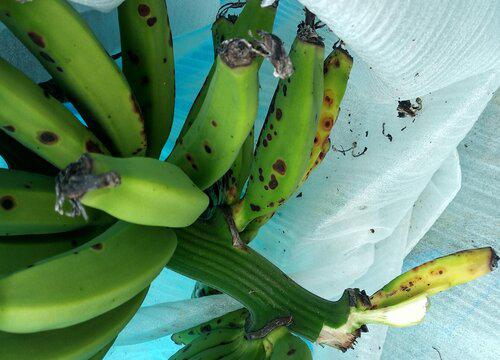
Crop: unknown
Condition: banana_banana_anthracnose